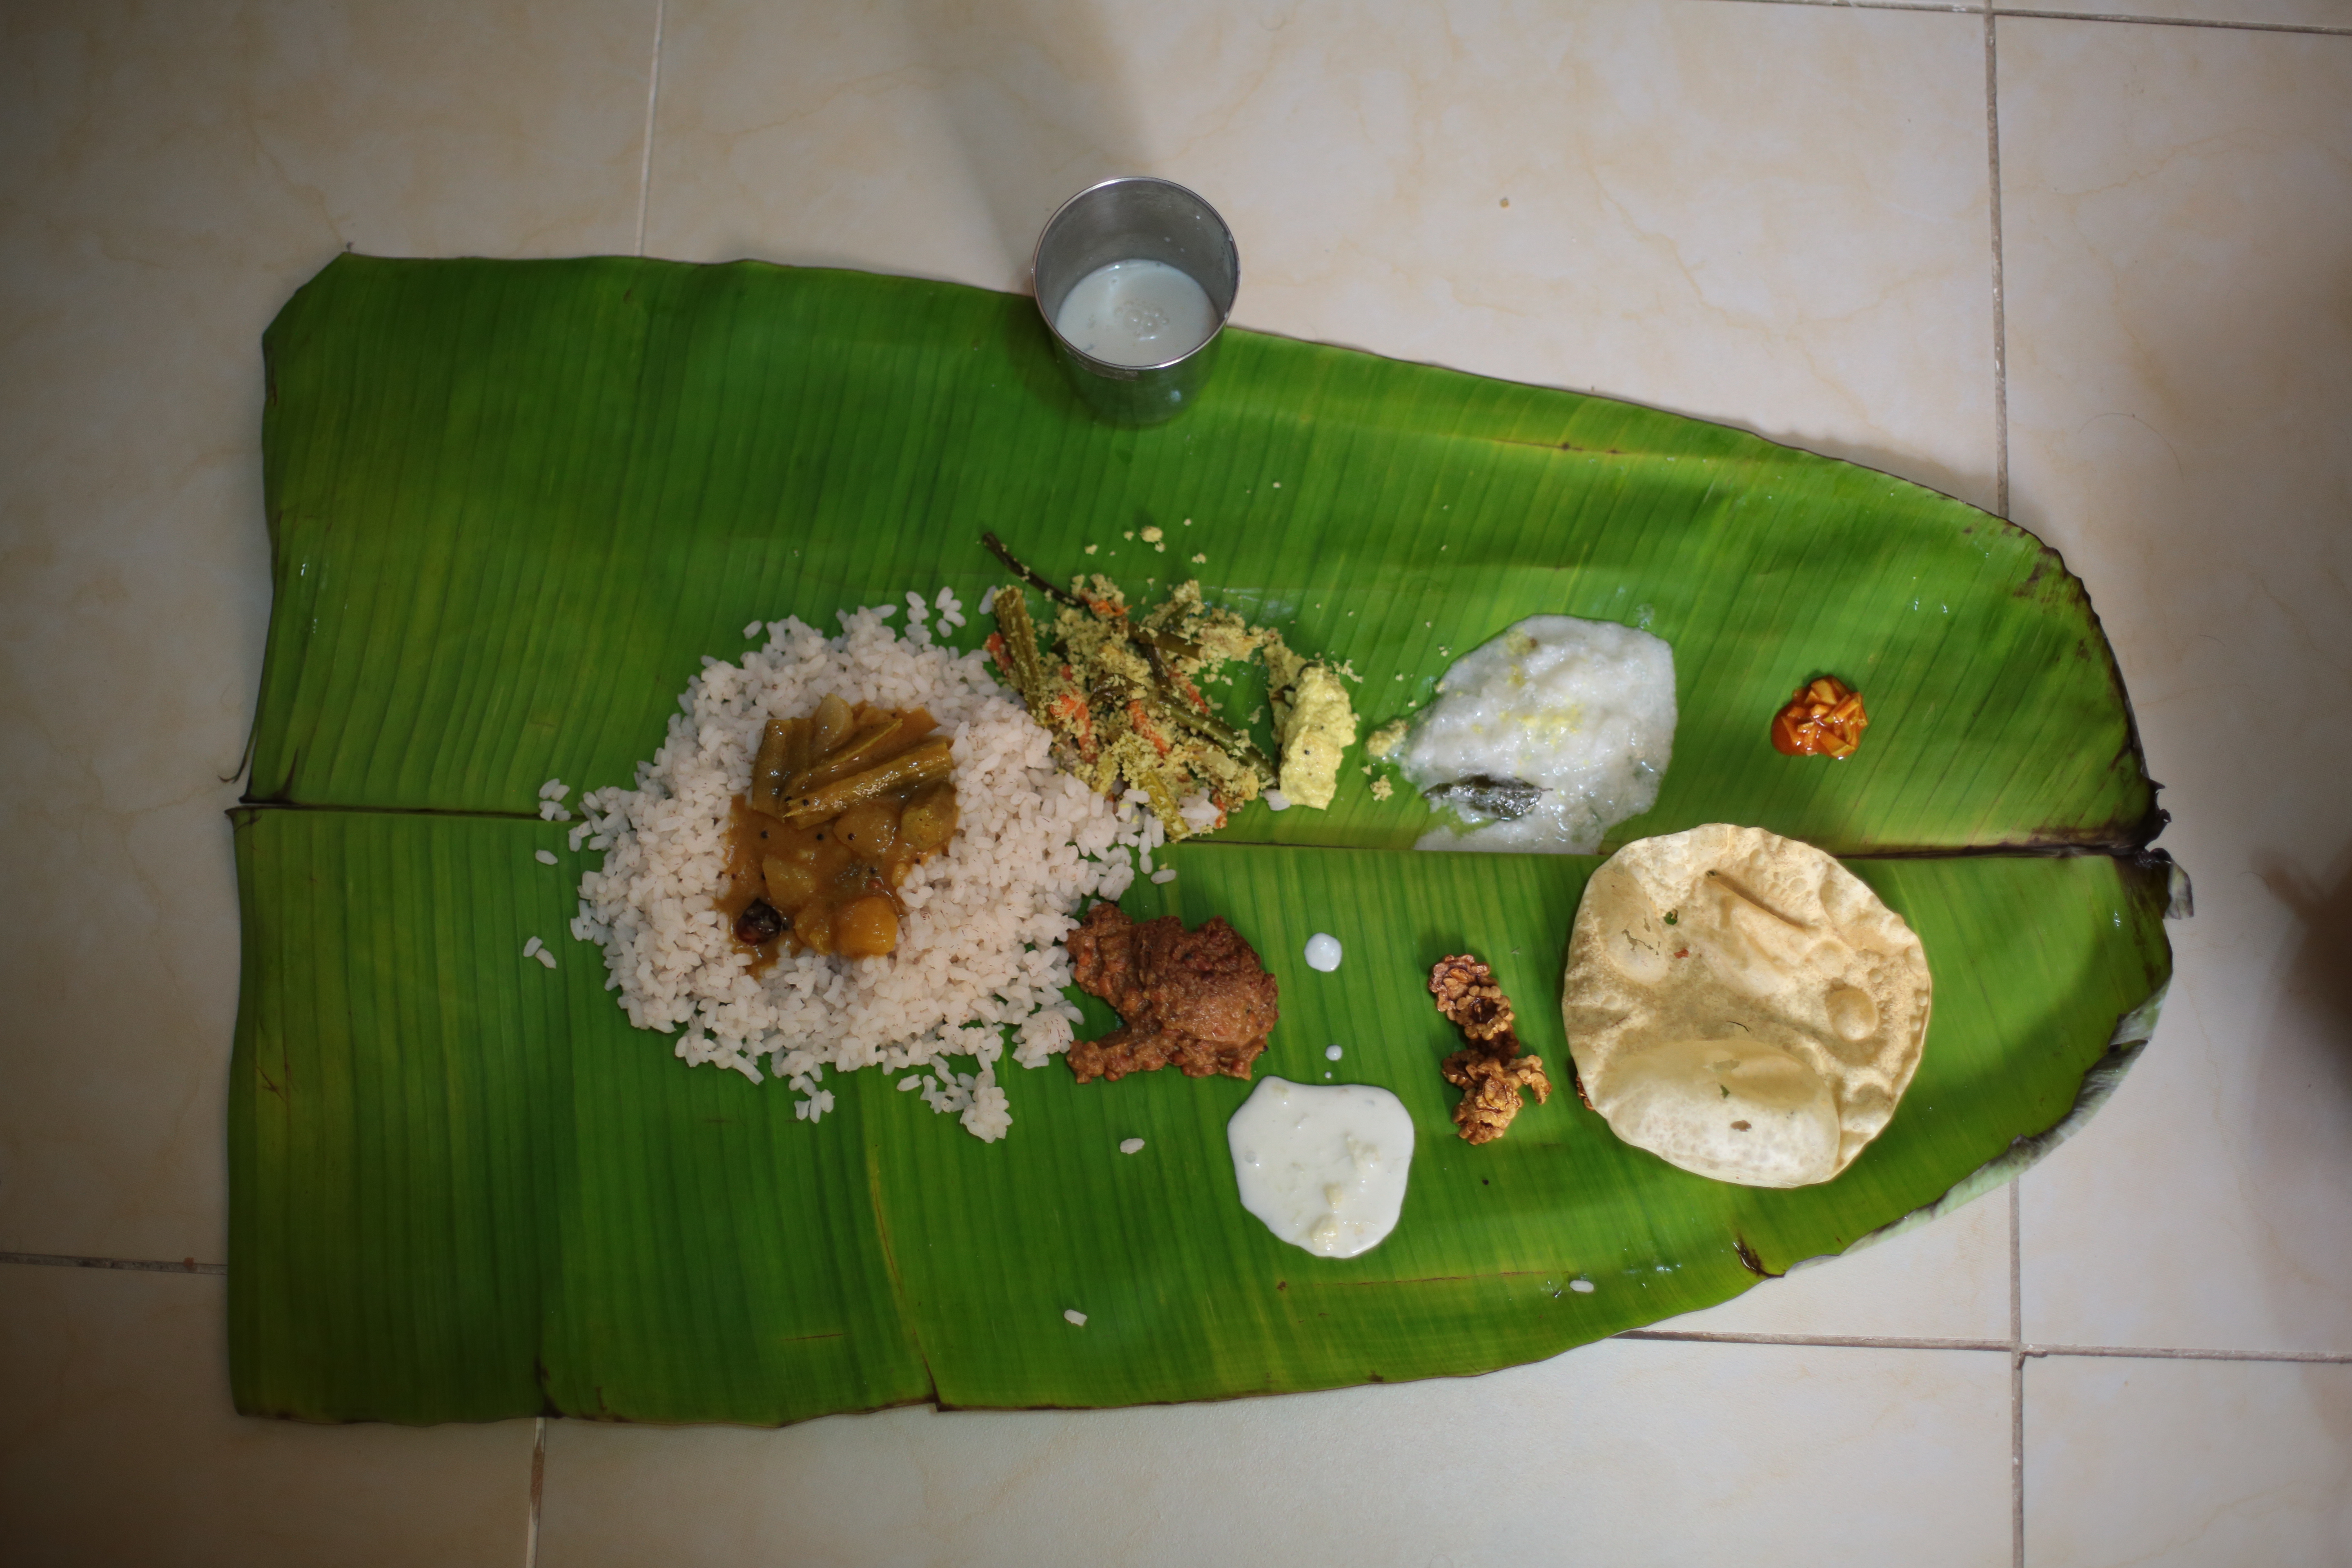
food, sadya, Banana leaf rice, banana leaf, rice, leaf, dish, cuisine, vegetarian food, comfort food, Tamil food, suman, Nasi liwet, Andhra food, indian cuisine, steamed rice